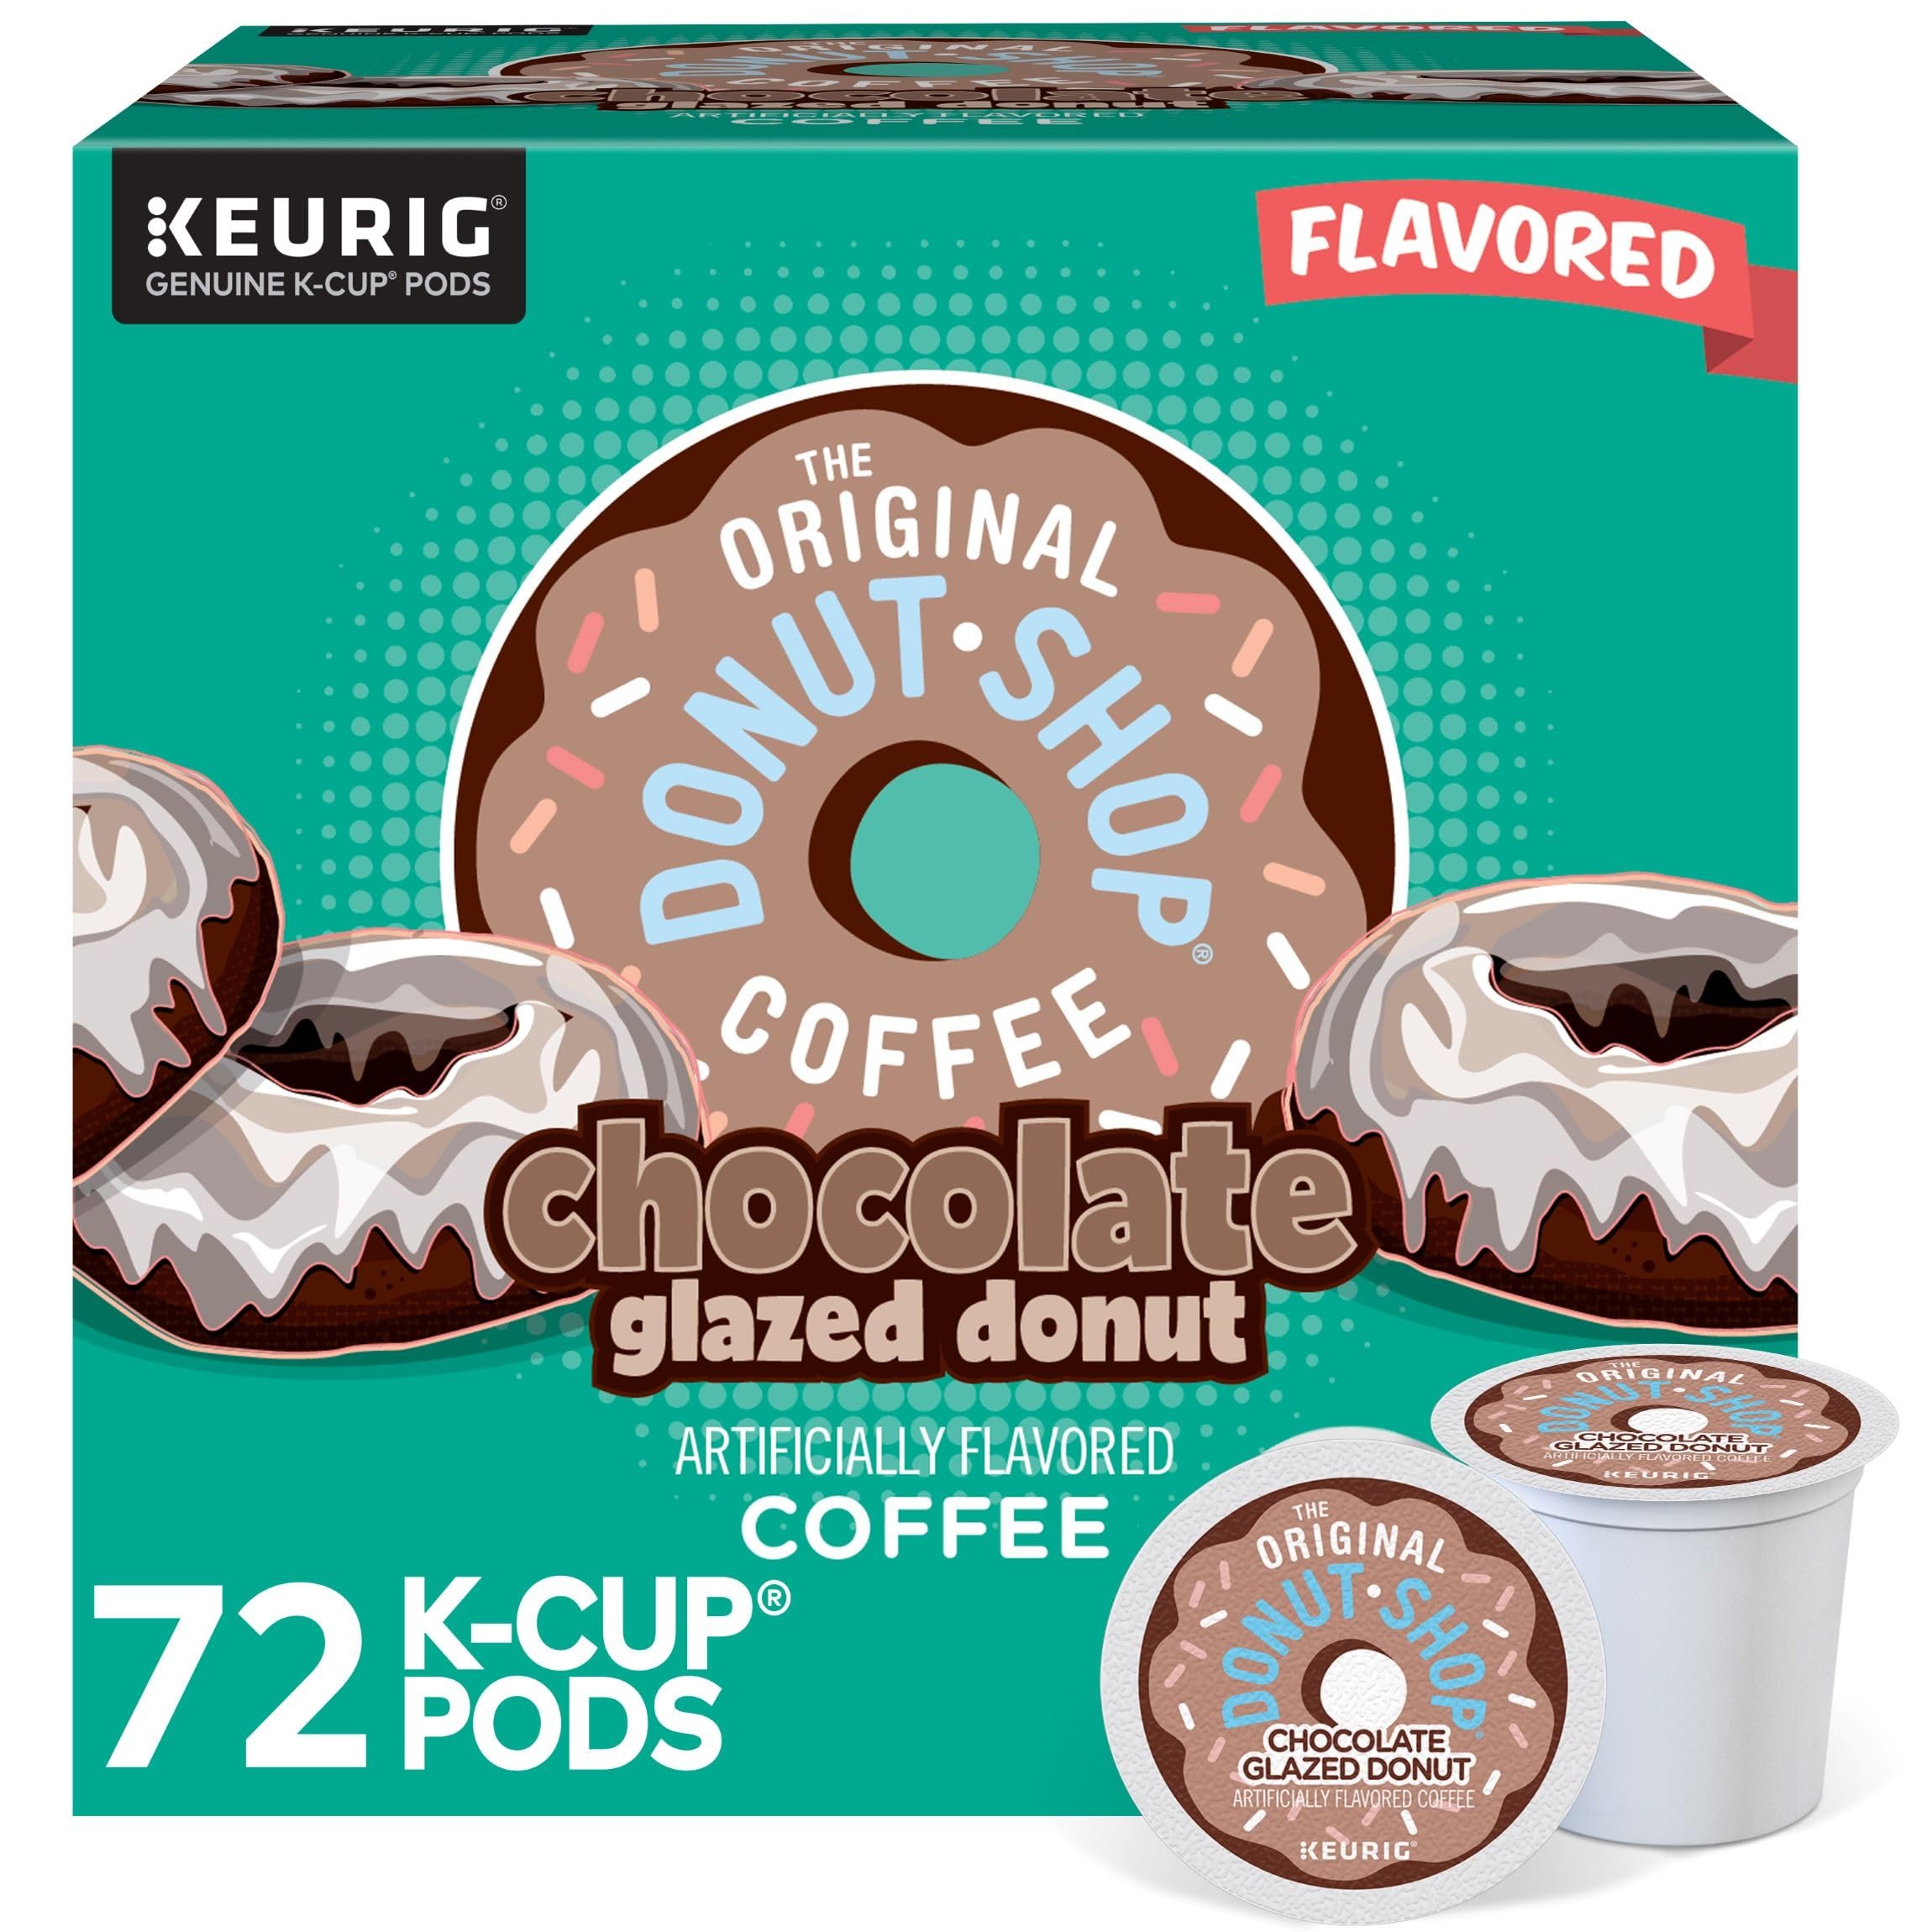
Item Name: The Original Donut Shop Coffee Chocolate Glazed Donut Keurig Single-Serve K-Cup Pods, Medium Roast Coffee, 72 Count
Bullet Point 1: BRAND STORY: Get ready to dive headfirst into a cup of donut-inspired coffee. We stack flavors on top of flavors to reimagine the limits of coffee and turn every day into a delicious treat. So drink up, and set your taste buds to discovery mode!
Bullet Point 2: TASTE: Fresh-baked chocolate donut-flavored coffee in a cup.
Bullet Point 3: ROAST: Medium Roast caffeinated coffee and is certified Orthodox Union Kosher
Bullet Point 4: SUSTAINABILITY: Committed to 100 percent responsibly sourced coffee
Bullet Point 5: COMPATIBILITY: Contains genuine Keurig K-Cup pods, engineered for guaranteed quality and compatibility with all Keurig K-Cup pod coffee makers
Bullet Point 6: RECYCLABLE K-CUP PODS: Simple. Delicious. And Recyclable. Enjoy the same great-tasting coffee you know and love, and when you’re done just peel, empty and recycle. Check locally, not recycled in all communities. Packaging may vary.
Value: 72.0
Unit: count

Price: 33.135